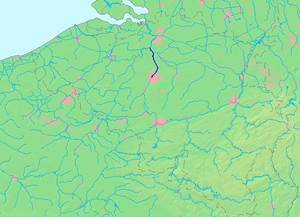
Le canal maritime de Bruxelles à l'Escaut, aussi nommé canal de Willebroeck, est le nouveau nom pour le canal maritime Bruxelles-Rupel, depuis la création d'une liaison directe avec l'Escaut en 1997 en remplacement de l'ancienne liaison remontant au XVIᵉ siècle.